Churches of God General Conference (Winebrenner)

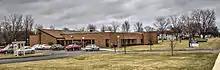
Churches of God General Conference (Winebrenner) Headquarters - Findlay, Ohio, 2016

In the early years of the Church of God, its members were popularly called Winebrennerians, after their founder. The official name was changed to the General Eldership of the Churches of God in North America in 1845, and to its present title in 1975.